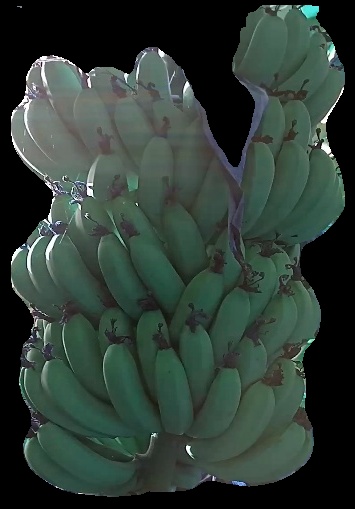
Variety: pachbale
Grade: grade1